Tom Joseph

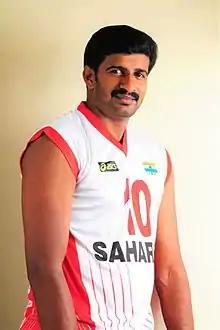

Tom Joseph (1 January 1980 in Kozhikode) is an Indian former volleyball captain who played for India in many international competitions. He was the coach of Indian national team during the Asian Games 2023 and the head coach of a Prime Volleyball League team. He got the Arjuna Award in 2014 for his great performance in volleyball throughout the year.